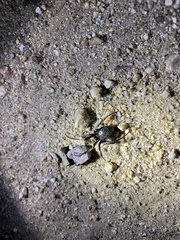
Species: Lactrodectus_hesperus